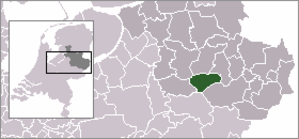
Rijssen-Holten est un village et une commune néerlandaise, située en province d'Overijssel, et comptant environ 36 000 habitants.